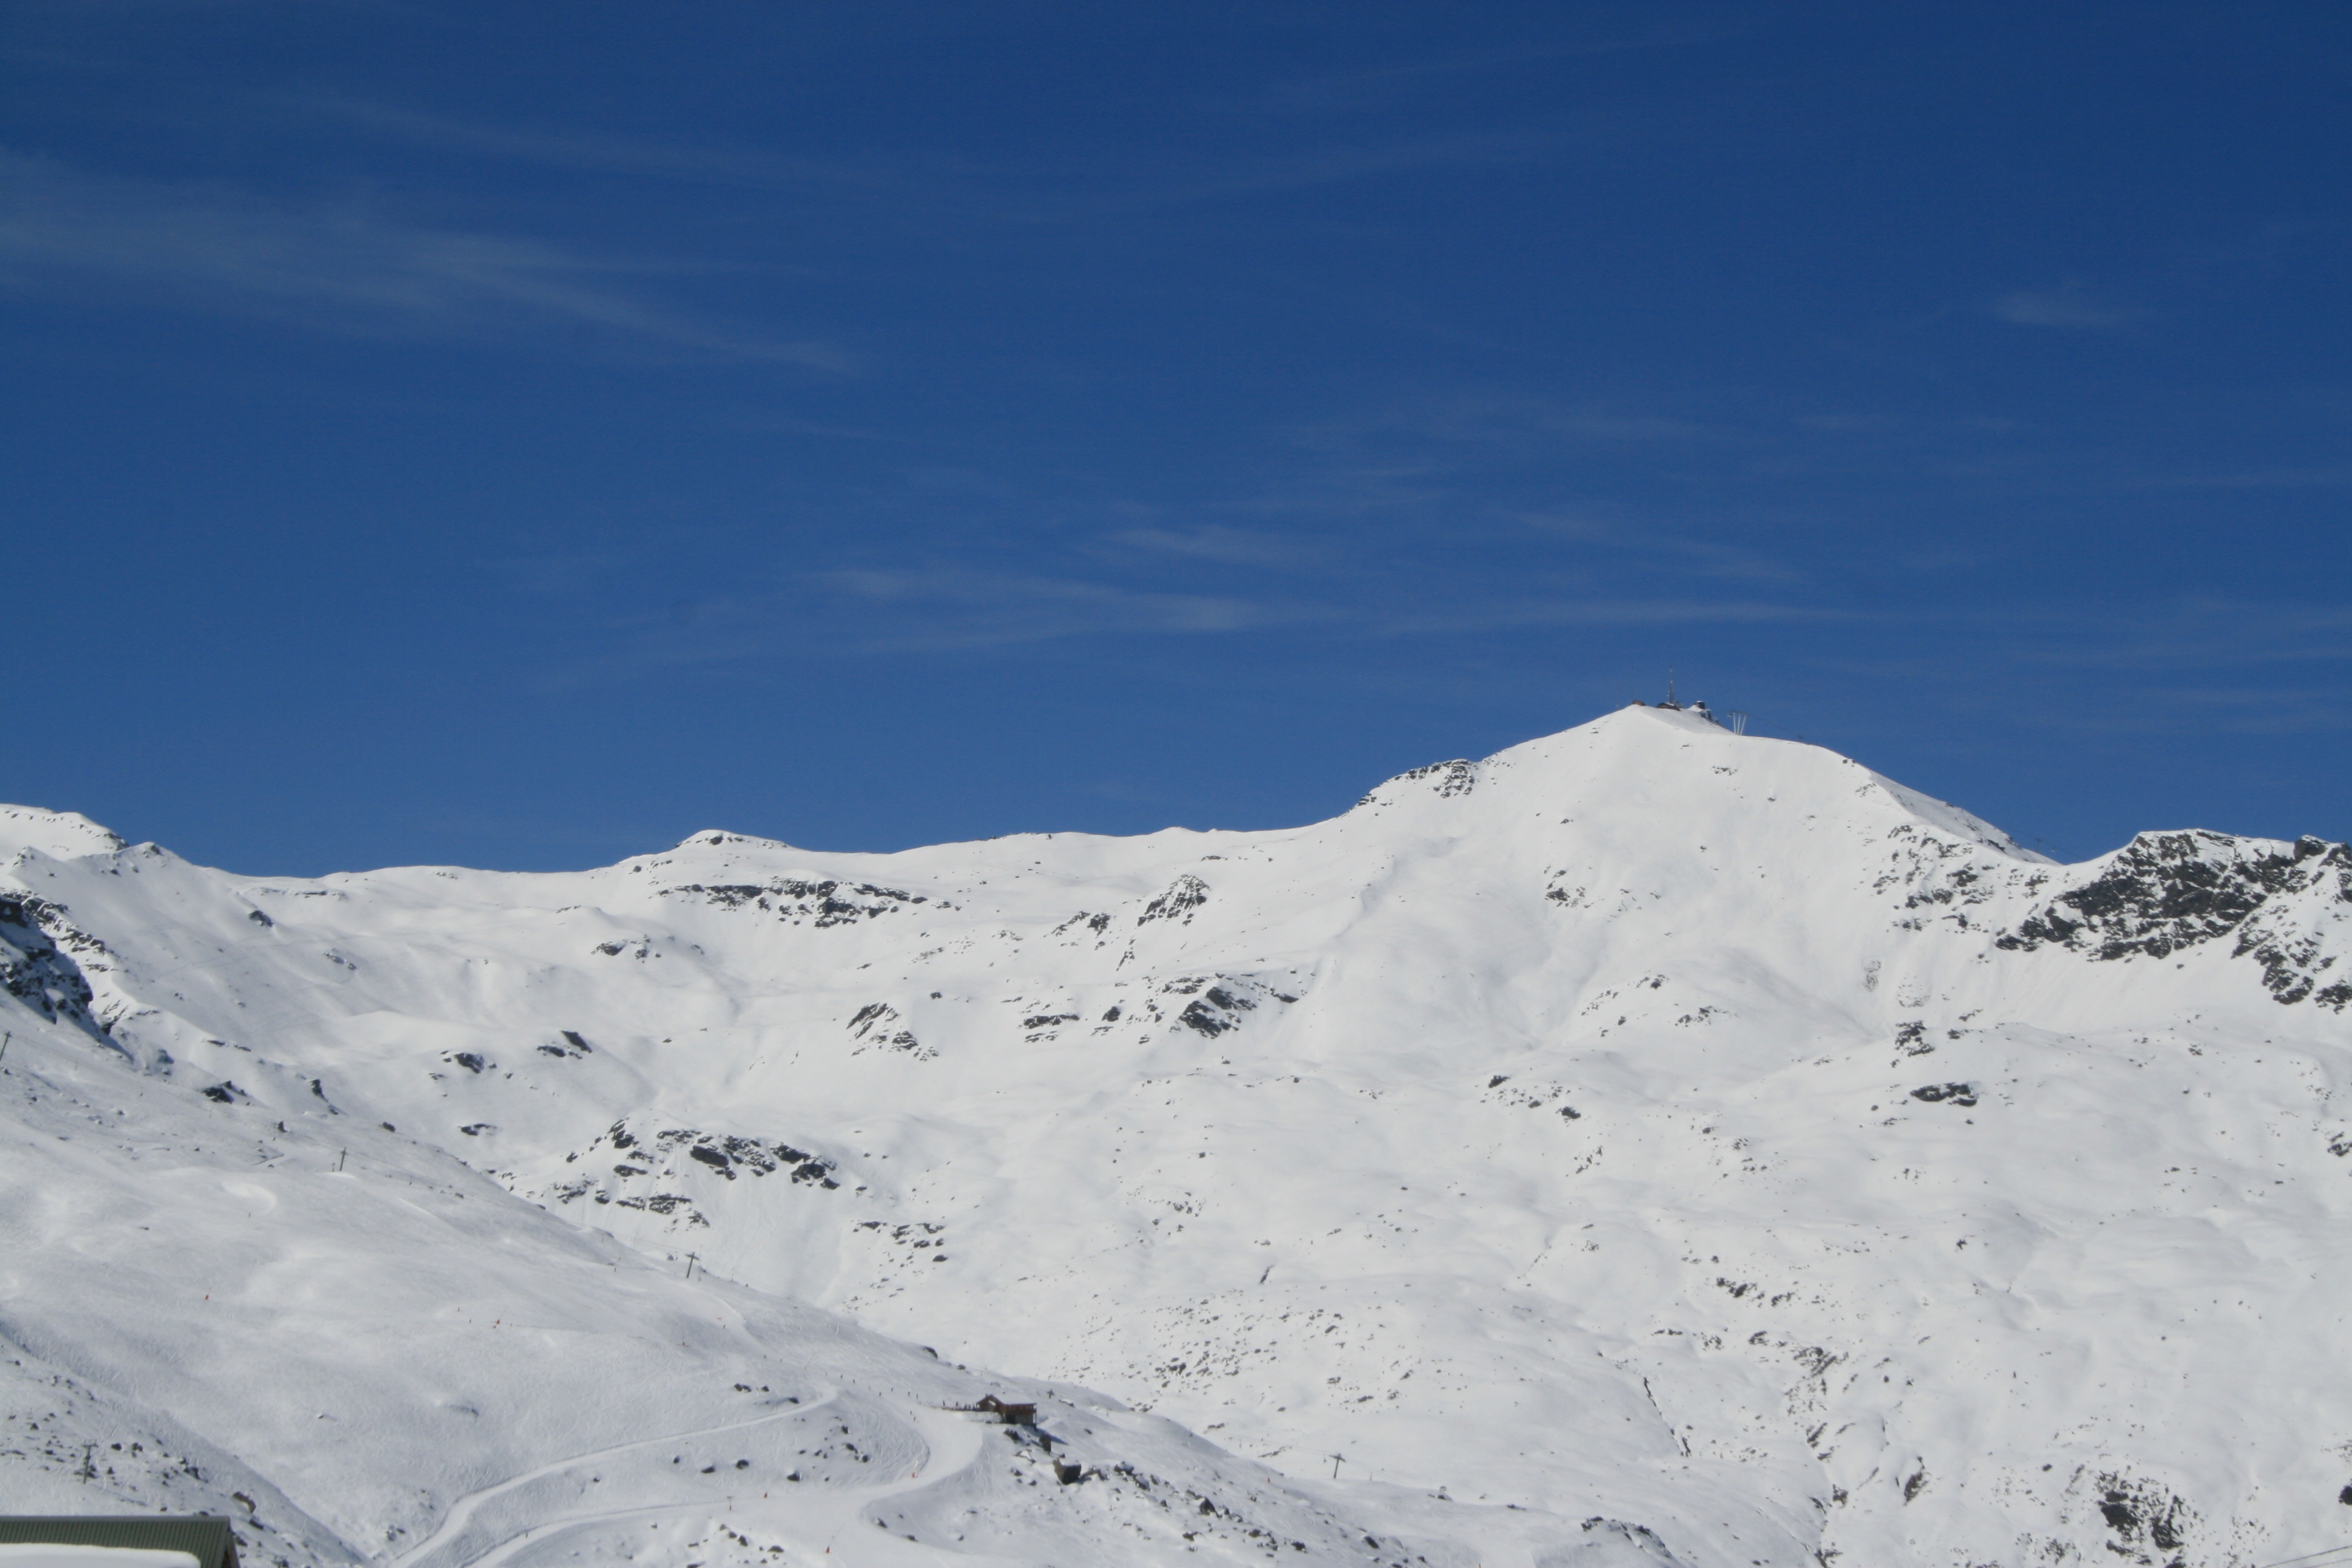
landscape, nature, mountain, snow, winter, mountain range, weather, snowy, ridge, summit, winter sport, alps, plateau, piste, landform, val thorens, geographical feature, mountainous landforms, geological phenomenon